Dallas Zoo

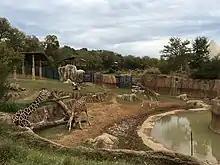
Giraffes, zebras, antelopes and elephants in Giants of the Savanna

By the 1960s, the zoo was a popular and profitable attraction. In 1966, the zoo displayed over five hundred species of animals. However, by the 1980s, attitudes began to change from the profit-driven display of animals towards scientific research and the humane treatment of animals strongly advocated by the AZA. More emphasis was put on saving endangered species, partly by breeding animals in captivity. The Dallas Zoo cooperated with this program and was accredited in 1985. Around the same time, Zoo Director Warren J. Iliff proposed an addition to be known as the Wilds of Africa. Herbert W. Reimer, a New York architect, designed the Wilds of Africa with a "zoogeographic grouping" of African animals. In addition to a nature trail, he further envisioned a slow moving monorail that visitors could ride and observe as if on safari. Two bond measures, amounting to $30.4 million, brought the expansion from the drawing board in 1983 to its opening in June 1990.